Streetcars in North America

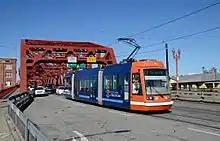
Opened in 2001, the Portland Streetcar was the first streetcar system using modern vehicles to be established in the United States in over 50 years.

The surviving legacy systems using PCC streetcars have since replaced their PCC cars with modern light rail vehicles, although restored vintage PCC cars are still in regular operation on Boston's Mattapan Line, and as well as on San Francisco's restored F Market heritage line. New Orleans' streetcar system also continues to operate a few surviving Perley Thomas cars (along with replica cars). All of the other legacy systems have received new equipment and most have upgraded to modern light rail vehicles.